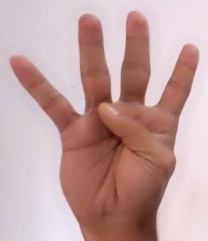
ASL sign: 4